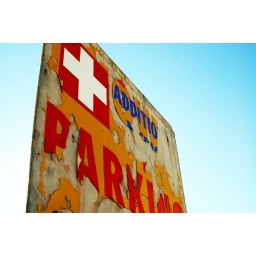
The sign in the parking lot of the 75th street pharmacy in OC, MD. Taken with my new (to me) D50.